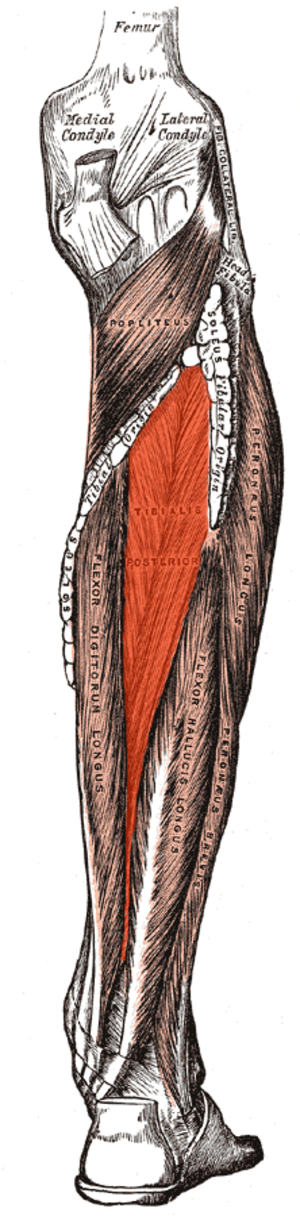
Le muscle tibial postérieur ou, anciennement, muscle jambier postérieur est un muscle qui s'étend de la partie postérosupérieure de la jambe à la plante du pied.